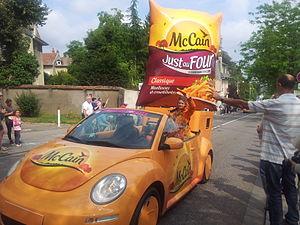
Véhicule de la caravane du Tour de France 2014 dans la côte de Boufflers à Nancy (7e étape).
La frite est un bâtonnet de pomme de terre cuit par friture dans une graisse animale ou une huile végétale. Les appellations « pomme frite » et « patate frite » sont utilisées indifféremment pour ce bâtonnet, pour une tranche ou pour une rondelle du même végétal cuit de cette façon.